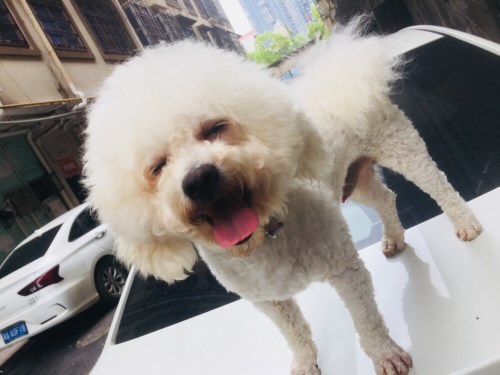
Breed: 3083-n000117-Bichon_Frise